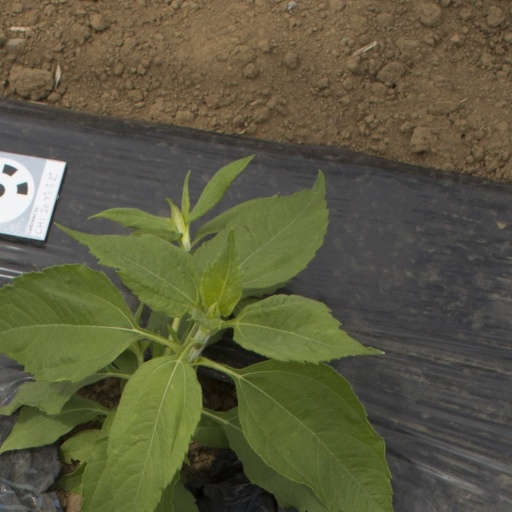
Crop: Jerusalem artichoke